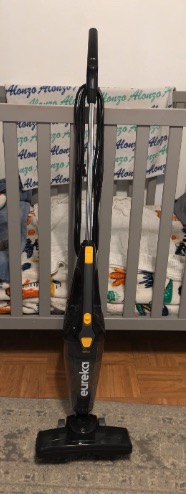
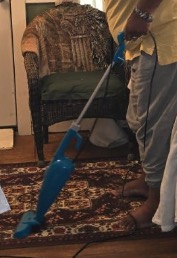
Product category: items_vacuum
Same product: no